Blanche Thebom

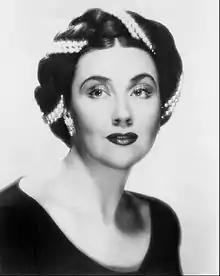
Thebom in 1954.

Blanche Thebom (September 19, 1915March 23, 2010) was an American operatic mezzo-soprano, voice teacher, and opera director. She was part of the first wave of American opera singers that had highly successful international careers. In her own country she had a long association with the Metropolitan Opera in New York City which lasted 22 years. "Opera News" stated, "An ambitious beauty with a velvety, even-grained dramatic mezzo, Thebom was a natural for opera: she commanded the stage with the elegantly disciplined hauteur of an old-school diva, relishing the opportunity to play "femmes du monde" such as Marina in "Boris Godunov", Herodias and Dalila."